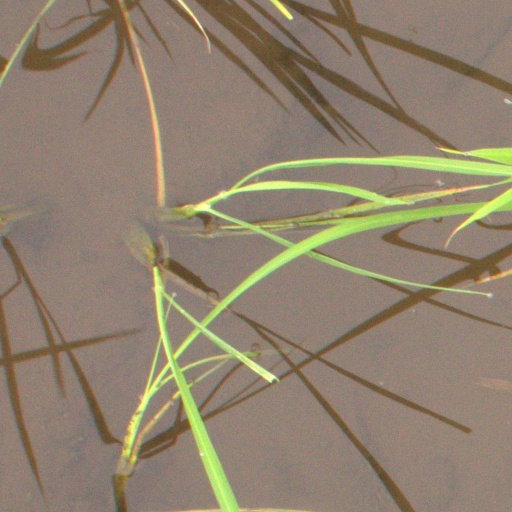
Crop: rice